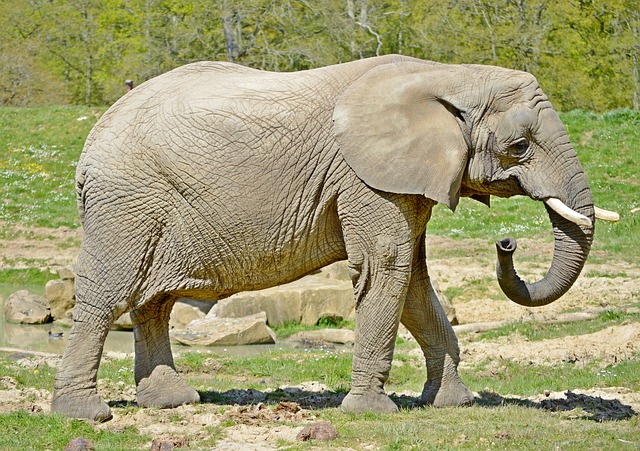
Label: elephant